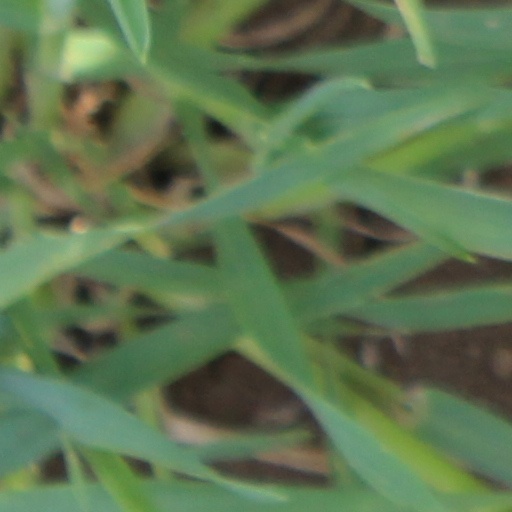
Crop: wheat